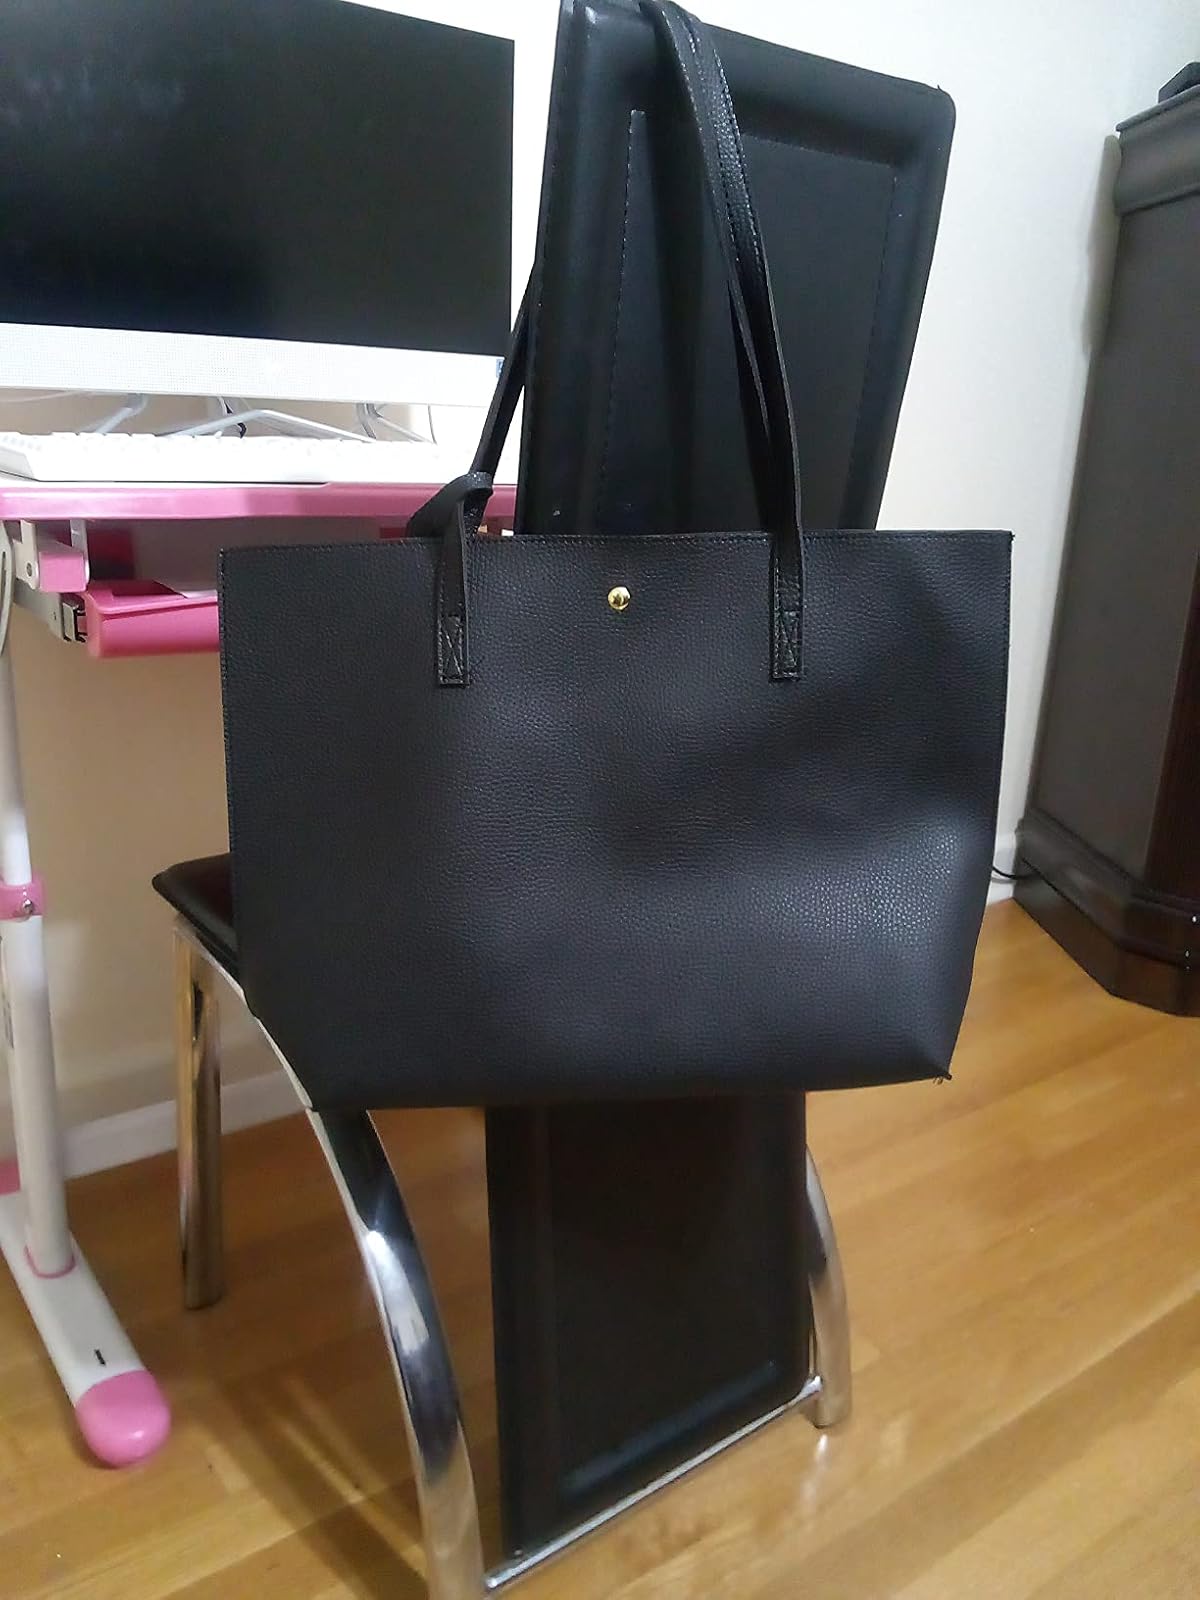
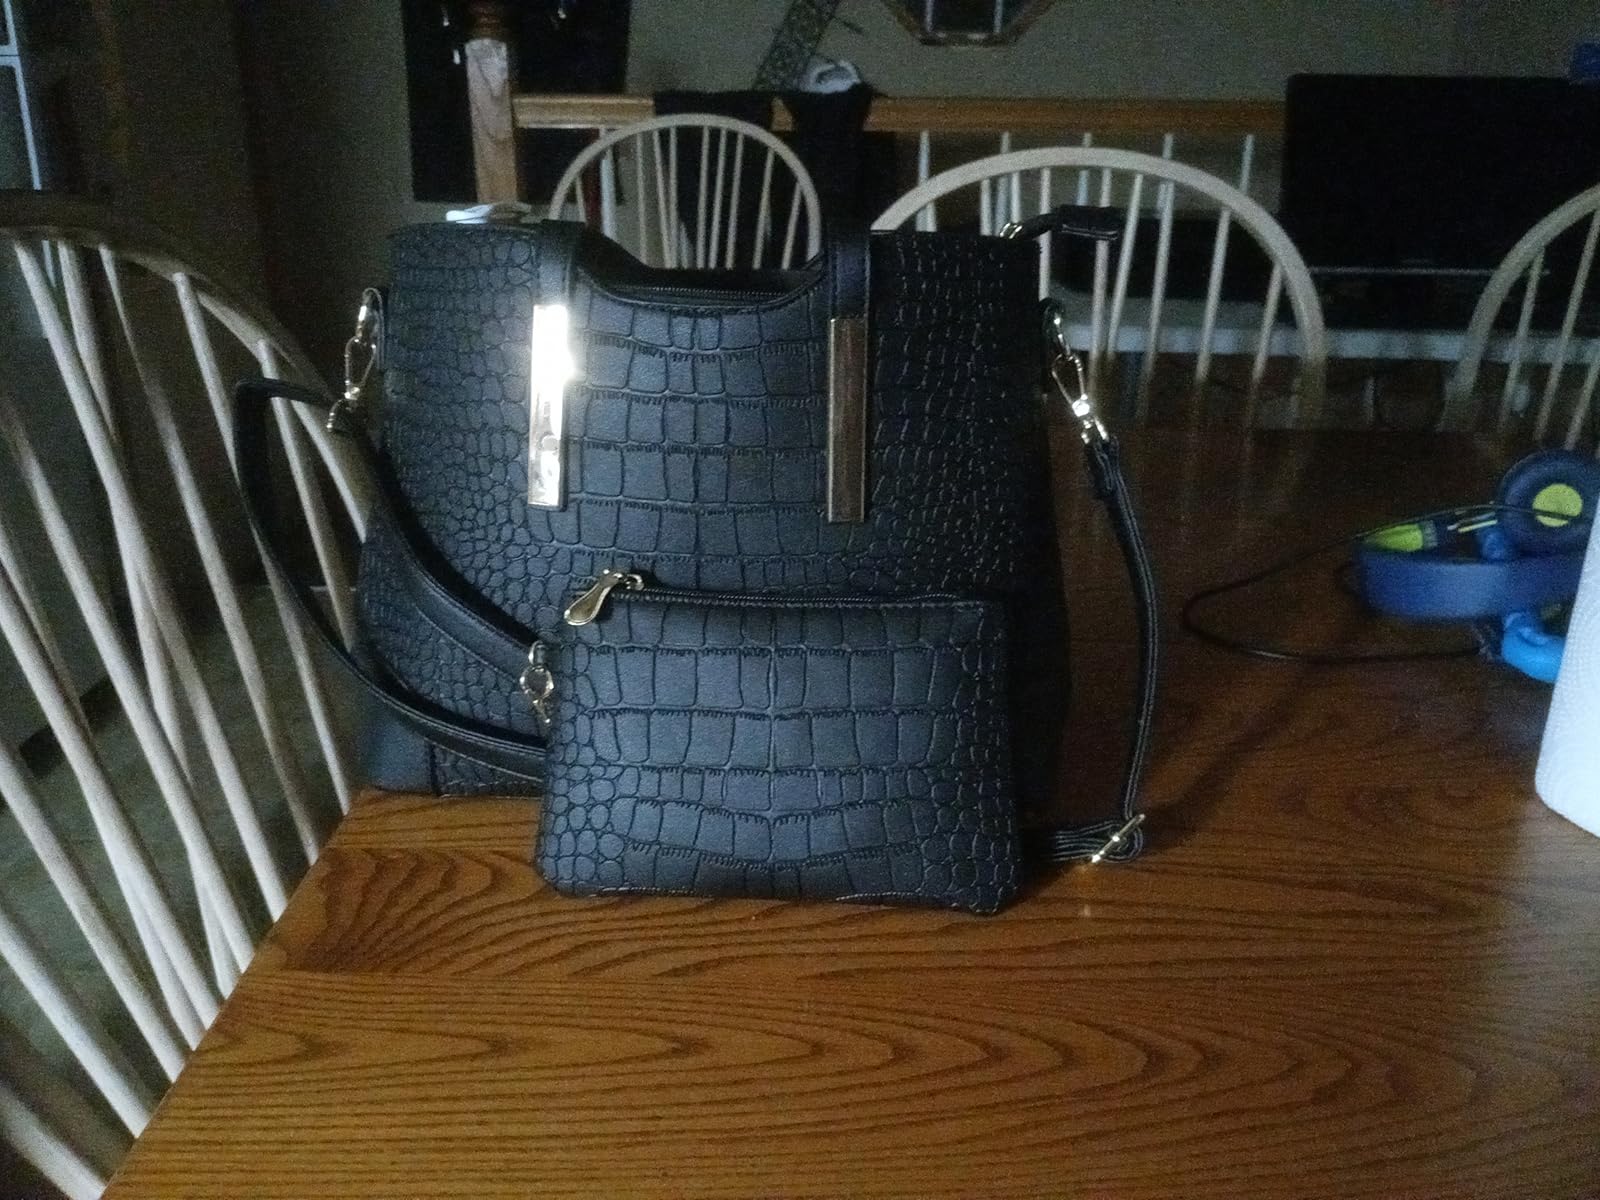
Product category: accessories_handbag
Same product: no